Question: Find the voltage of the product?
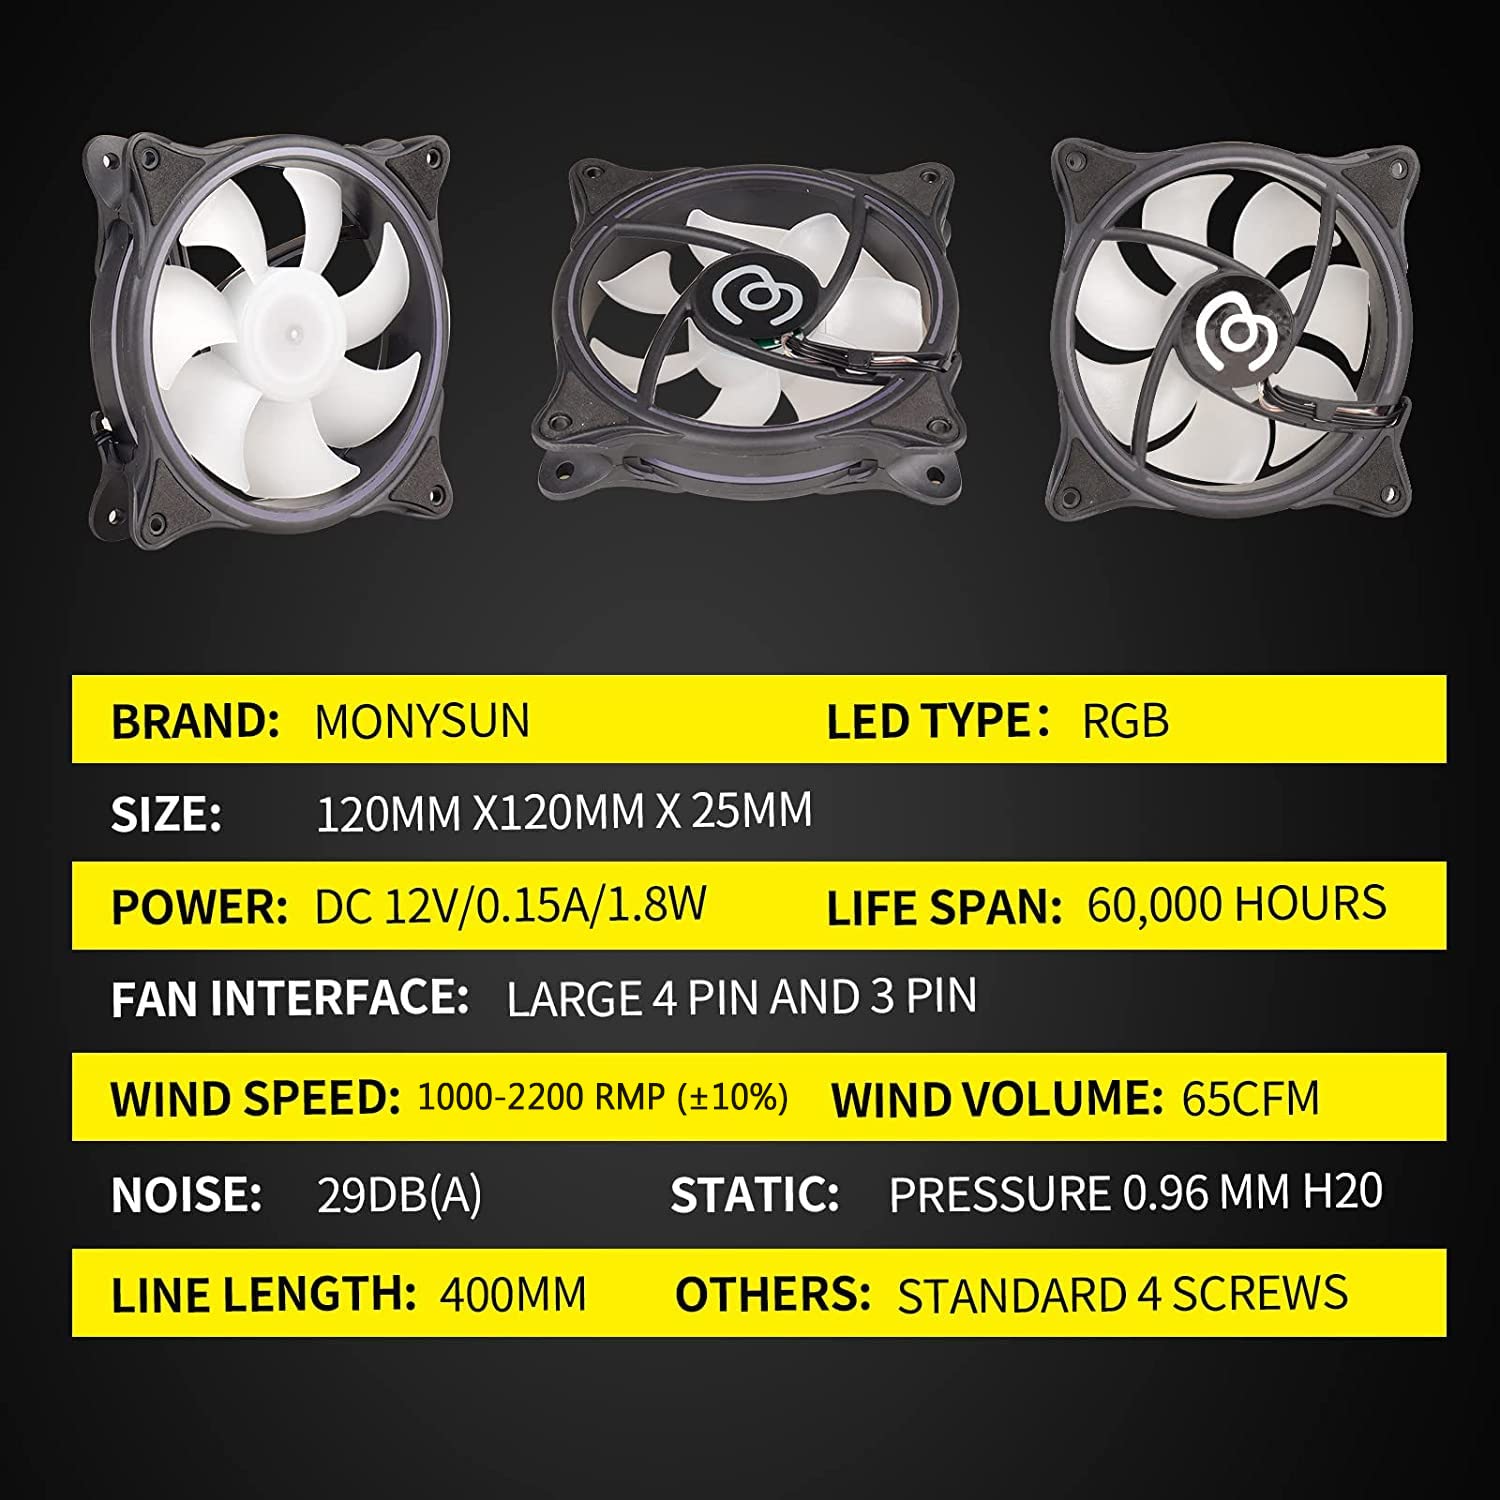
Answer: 12.0 volt